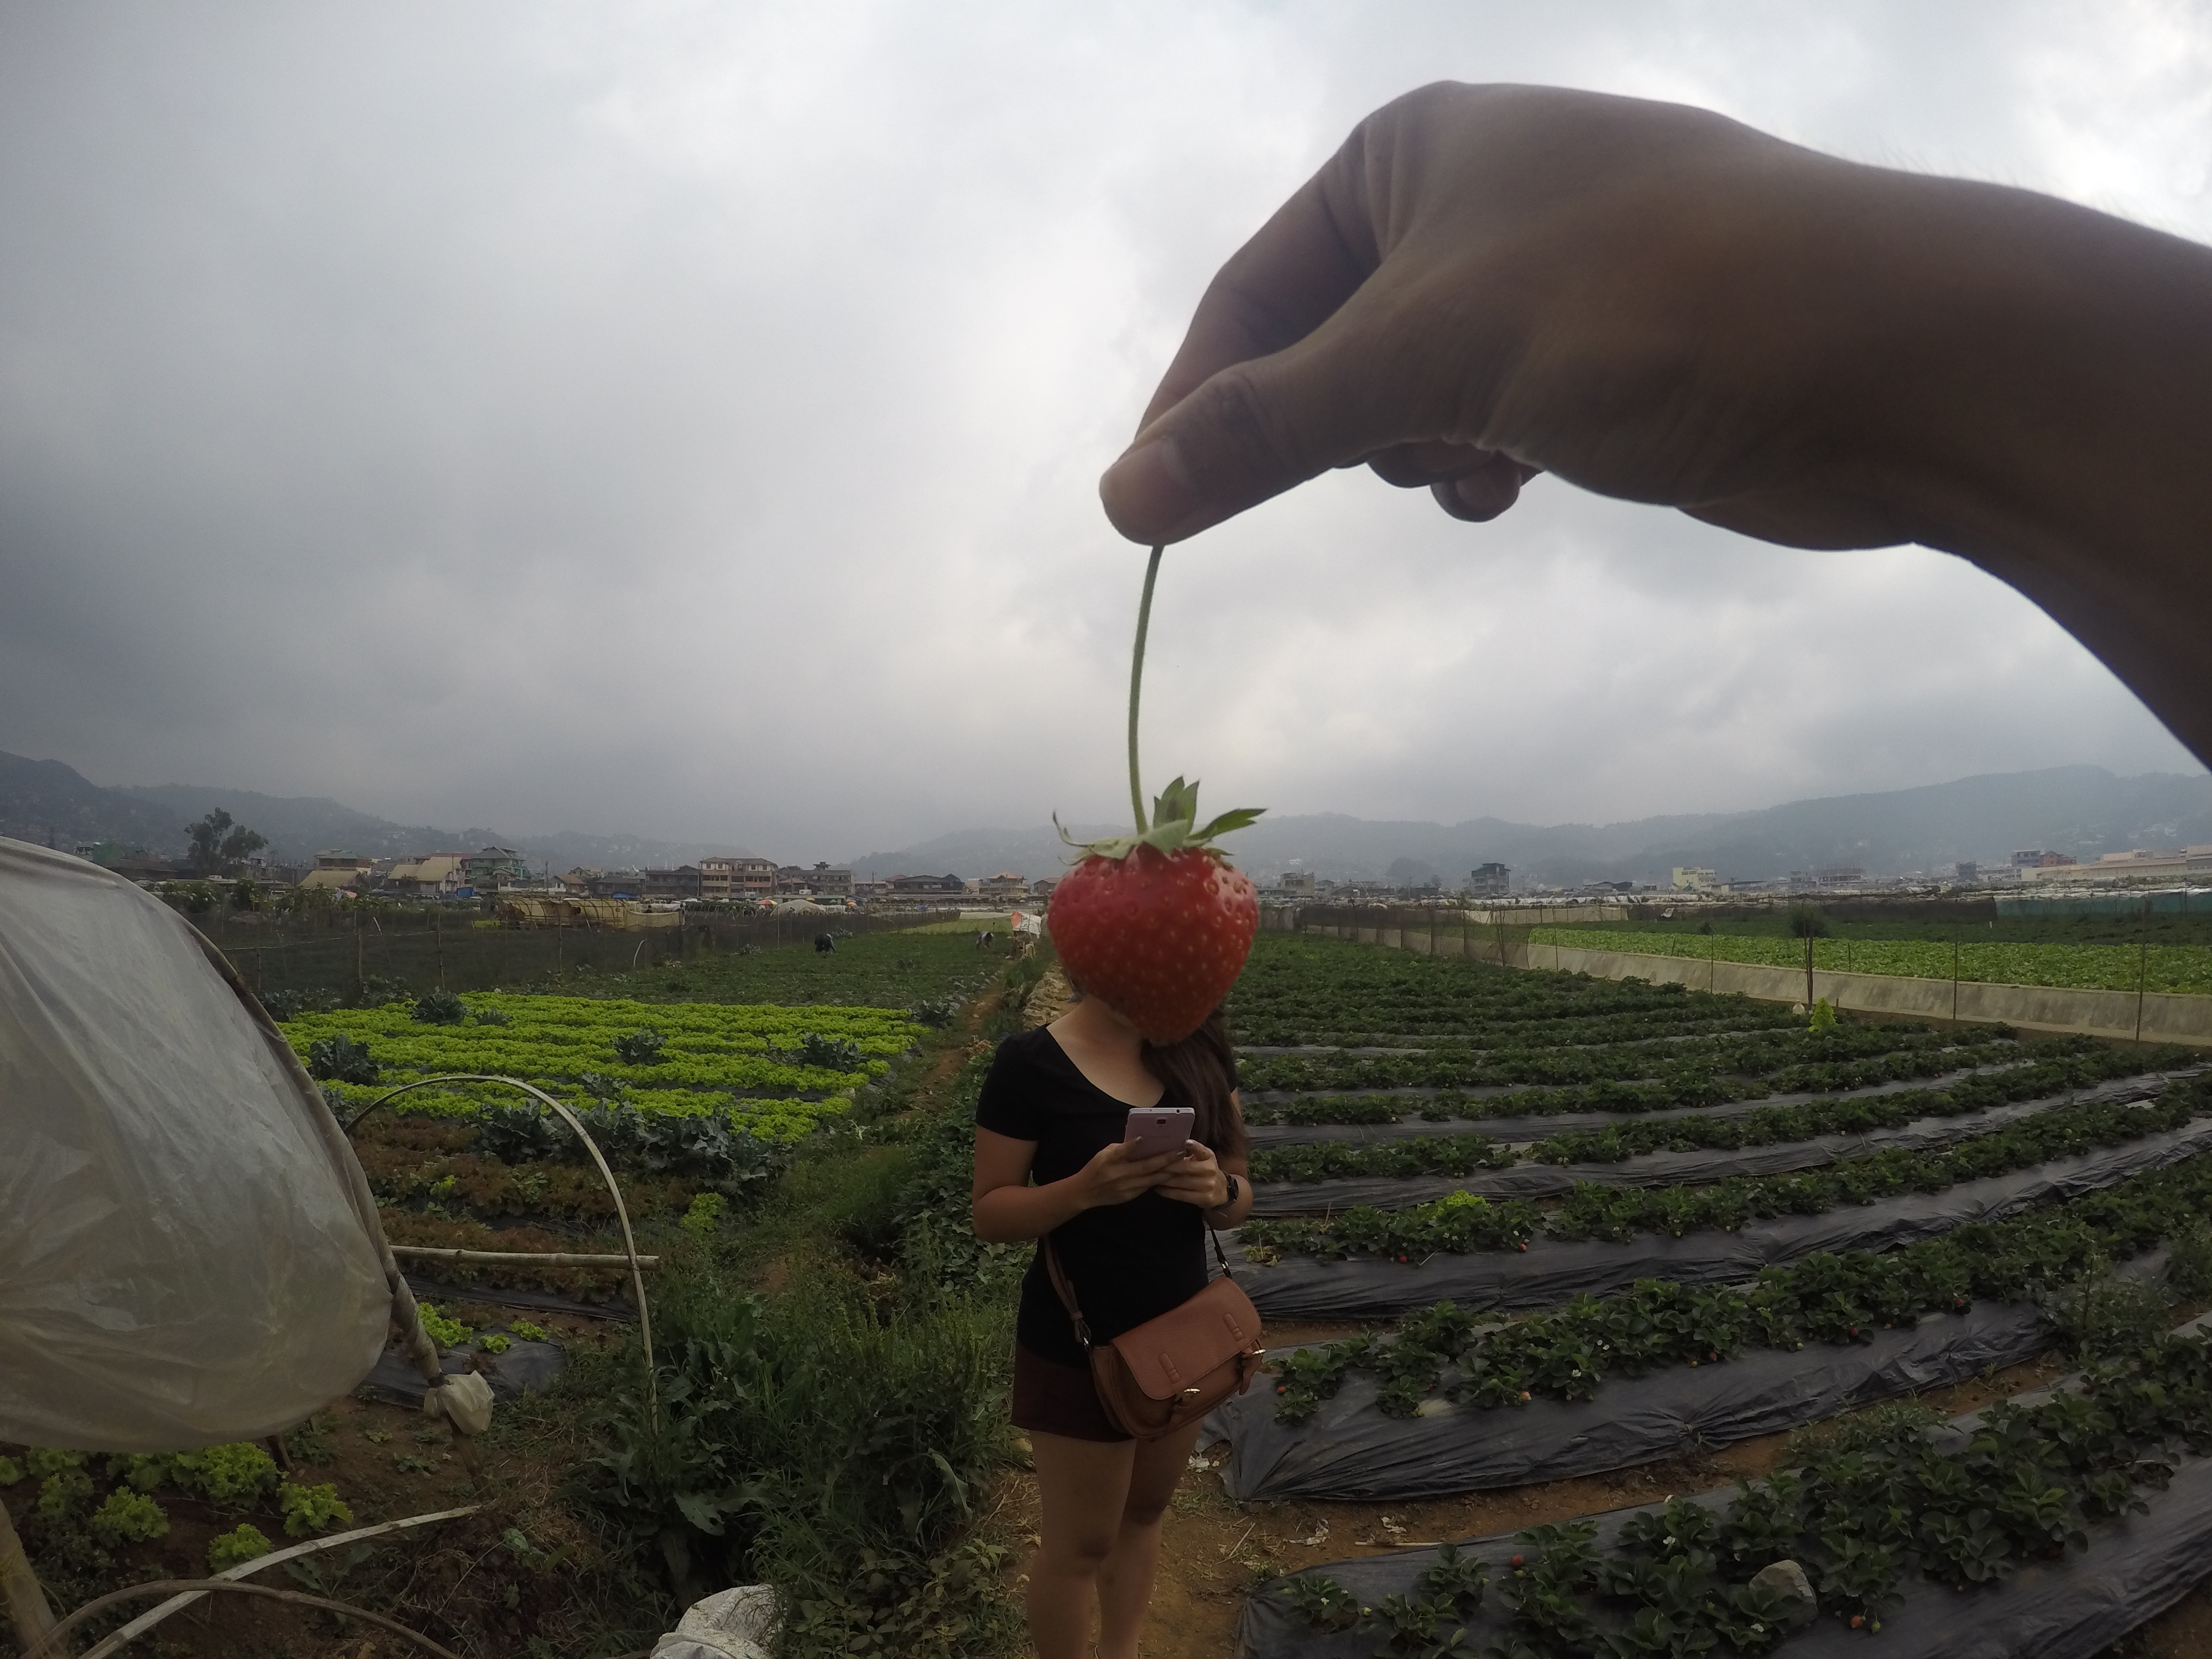
wind, soil, agriculture, rural area